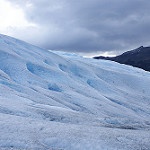
Label: glacier